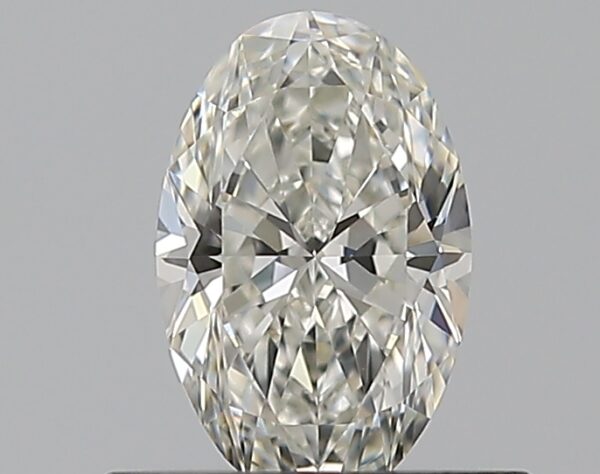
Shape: oval
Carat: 0.51
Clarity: IF
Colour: H
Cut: EX
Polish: EX
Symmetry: VG
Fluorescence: N
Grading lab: GIA
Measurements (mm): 6.68 x 4.31 x 2.71